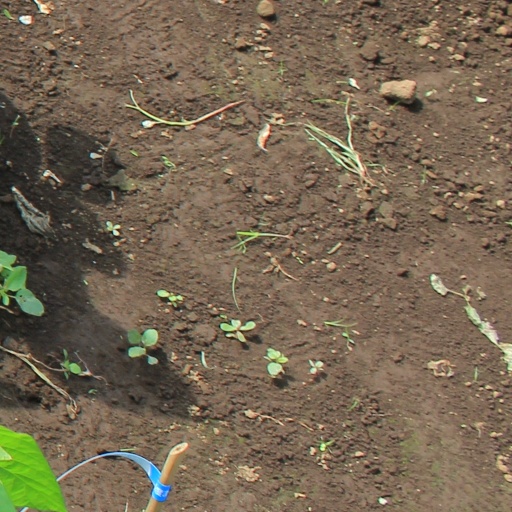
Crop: soybean